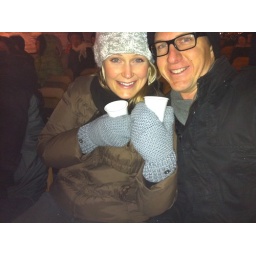
Red wine in plastic cups